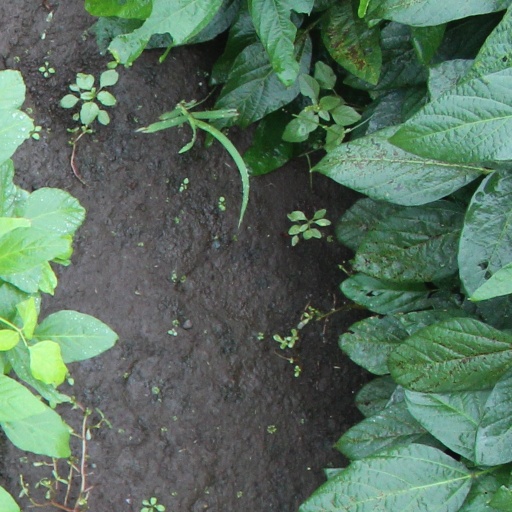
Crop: soybean